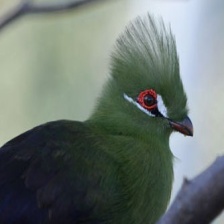
Species: GUINEA TURACO
Scientific name: TAURACO PERSA